Paul Richard Averitt

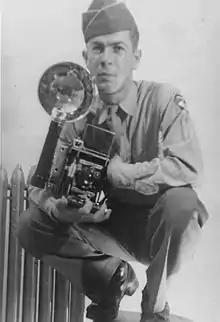
Averitt in 1945

Paul Richard Averitt (August 7, 1923 – August 7, 2001) was an American soldier serving as a member of the US Army 92nd Signal Corps Battalion. He was one of the first photographers taking pictures at Dachau concentration camp during its liberation on April 29, 1945.